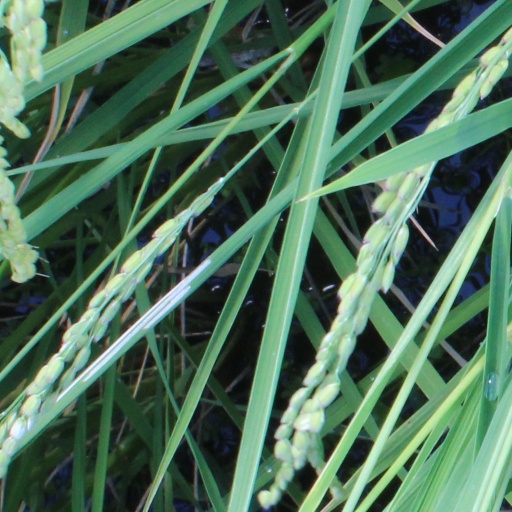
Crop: rice